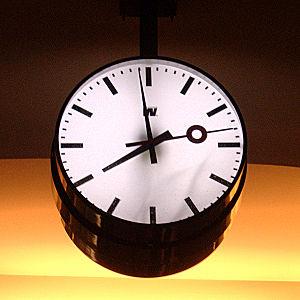
Horloge à la Gare d'Anvers-Central (Anvers, Belgique).